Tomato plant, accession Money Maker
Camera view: bottom (45 deg); turntable rotation: 120 degrees
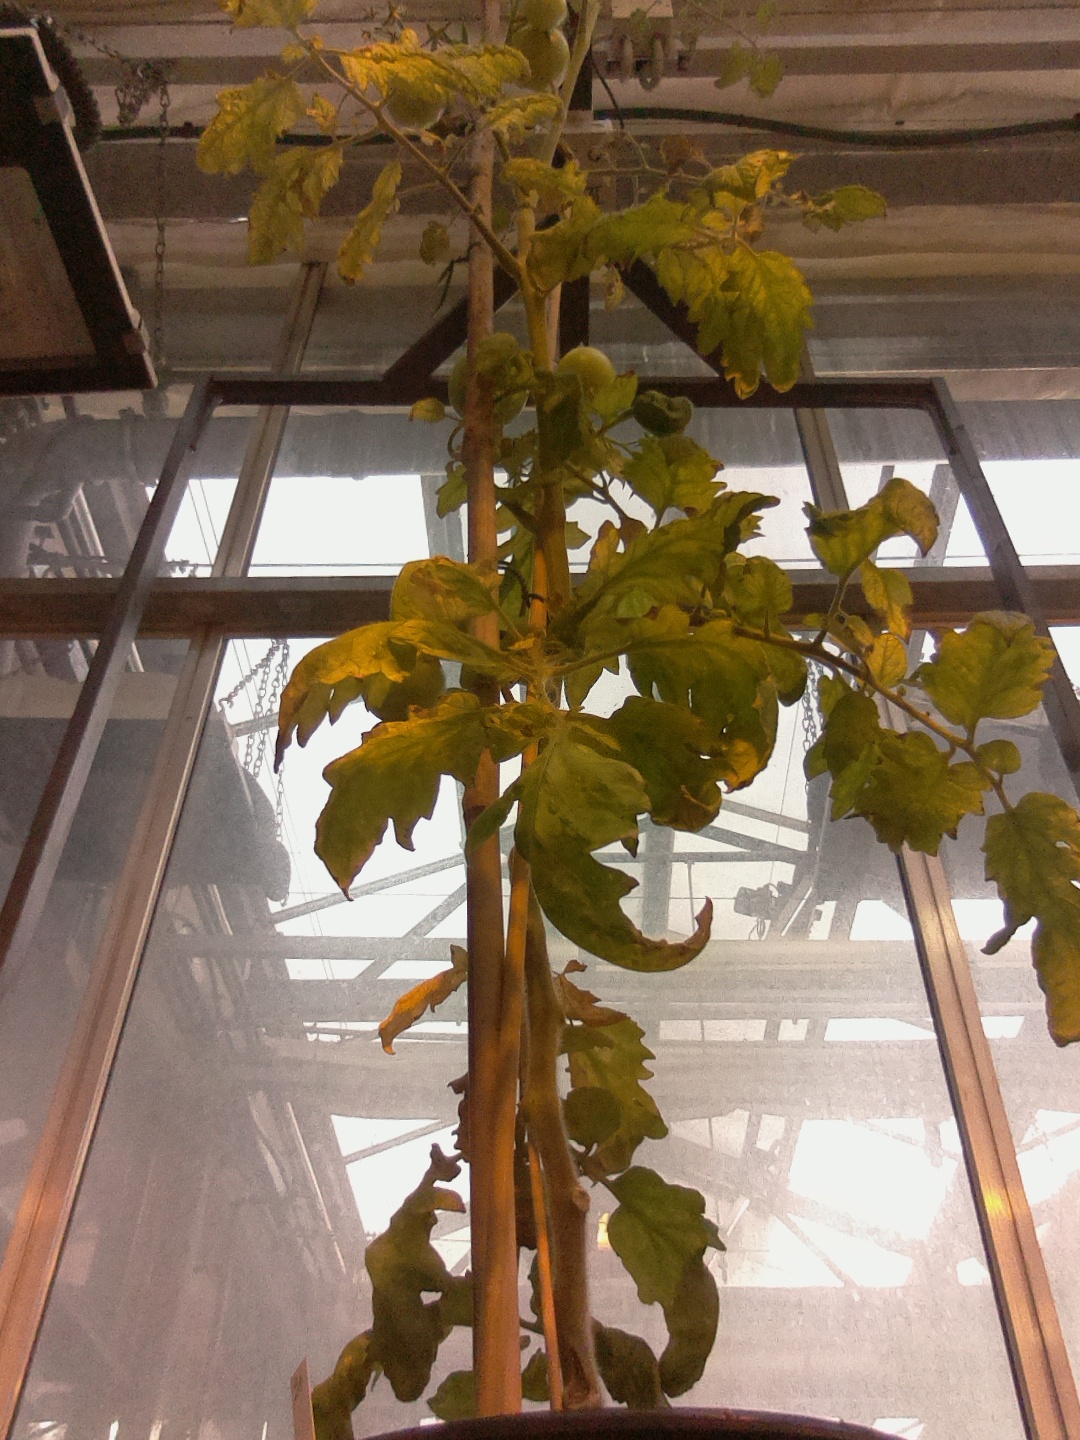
BBCH growth stage 76: 60%-70% of final fruit size